The Autobiography of Malcolm X

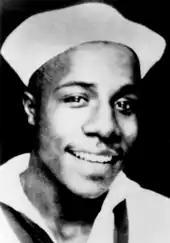
Haley in the United States Coast Guard, 1939

Haley's warning to avoid "telegraphing to readers" and his advice about "building suspense and drama" demonstrate his efforts to influence the narrative's content and assert his authorial agency while ultimately deferring final discretion to Malcolm X. In the above passage Haley asserts his authorial presence, reminding his subject that as a writer he has concerns about narrative direction and focus, but presenting himself in such a way as to give no doubt that he deferred final approval to his subject. In the words of Eakin, "Because this complex vision of his existence is clearly not that of the early sections of the "Autobiography", Alex Haley and Malcolm X were forced to confront the consequences of this discontinuity in perspective for the narrative, already a year old." Malcolm X, after giving the matter some thought, later accepted Haley's suggestion.